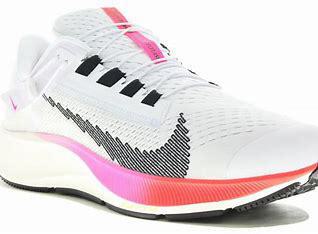
Brand: Nike
Model: Pegasus 41